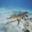
Label: crocodile